Measles

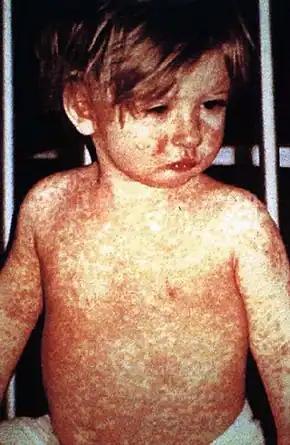
A child showing a day-four measles rash

Measles (probably from Middle Dutch or Middle High German "masel(e)", meaning "blemish, blood blister") is a highly contagious, vaccine-preventable infectious disease caused by measles virus. Other names include "morbilli", "rubeola", "9-day measles, red measles", and "English measles".